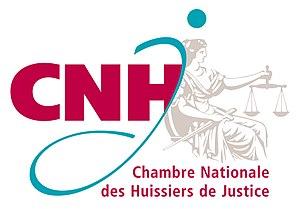
Logo CNHJ
La Chambre nationale des huissiers de justice était jusqu'en 2018, l’ordre professionnel des huissiers de justice en France. Elle a notamment pour mission de représenter l’ensemble des huissiers de justice auprès des pouvoirs publics. A partir du 1ᵉʳ janvier 2019, elle est remplacée par la section professionnelle des huissiers de justice de la Chambre nationale des commissaires de justice.